Oberlerchner Mg 19

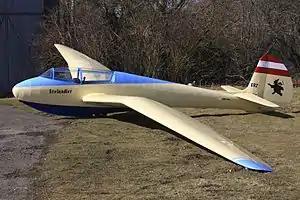
Oberlerchner Mg19a

The Oberlerchner Mg 19 Steinadler is an Erwin Musger designed two seat tandem trainer glider built in Austria and first flown in 1951. Several examples of this successful aircraft, which competed in the two seat class at two World Gliding Championships in the 1950s, were still flying in 2000.